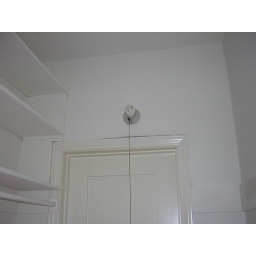
Master Bedroom Closet has peeling wall paper below light